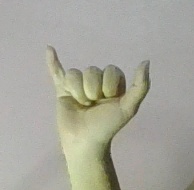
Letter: ya